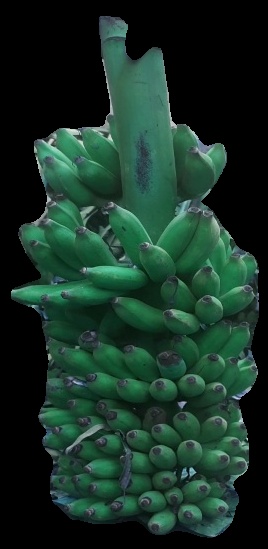
Variety: elakki-bale
Grade: grade1